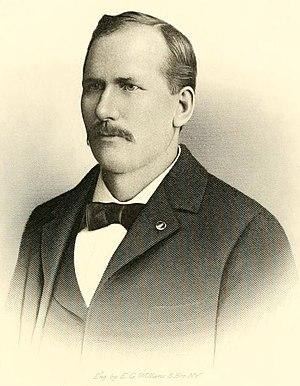
Gladys Shields Pyle, née le 4 octobre 1890 à Huron et morte dans cette même ville le 14 mars 1989, est une femme politique américaine. Elle est la première femme élue au Sénat des États-Unis sans avoir été nommée à ce poste auparavant. Elle est également la première sénatrice du Parti républicain, la première sénatrice du Dakota du Sud et la première sénatrice non mariée.